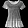
Label: T - shirt / top